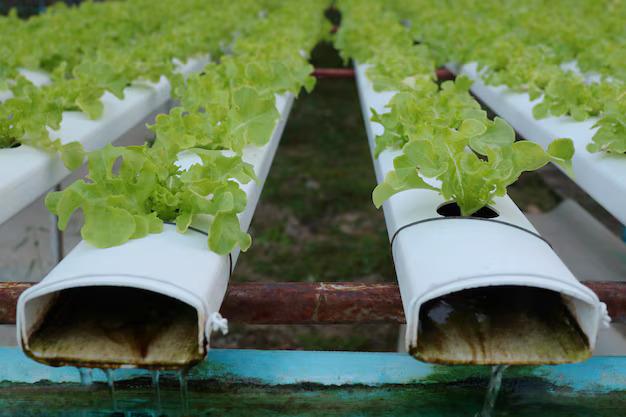
Huu ni mfumo wa kilimo cha kisasa uitwayo [cs] hydroponiki [cs] ambapo mimea inapandwa kwenye mabomba meupe ya plastiki yaliyo na mashimo. Mimea hio inakua bila kutumia udongo, bali kupata virutubisho kutoka kwenye maji yanayopita ndani ya mabomba hayo. Huu ni mfumo wa teknolojia wa kisasa inayotumika katika kilimo cha mjini au maeneo enye ardhi haba.